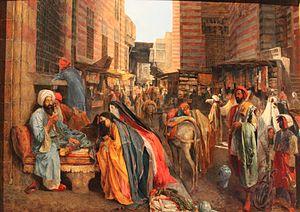
La Rue et la Mosquée El Ghouri au Caire, tableau de John Frederick Lewis, Musée du Louvre, Paris